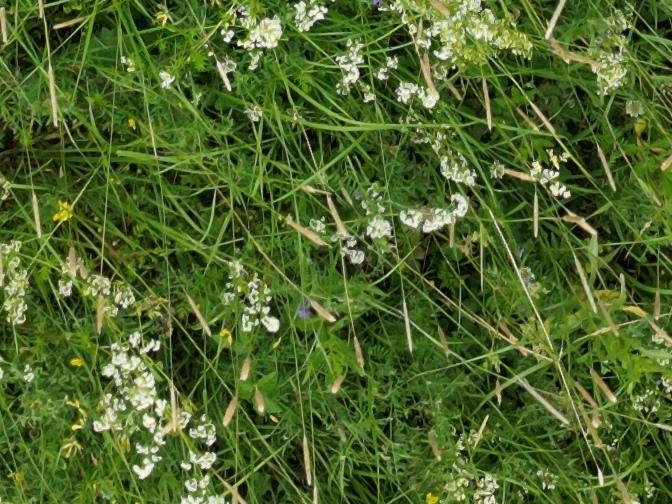
Flowers visible: yarrow flowers, yarrow flowers, yarrow flowers, yarrow flowers, yarrow flowers, yarrow flowers, yarrow flowers, yarrow flowers, yarrow flowers, yarrow flowers, yarrow flowers, yarrow flowers, yarrow flowers, yarrow flowers